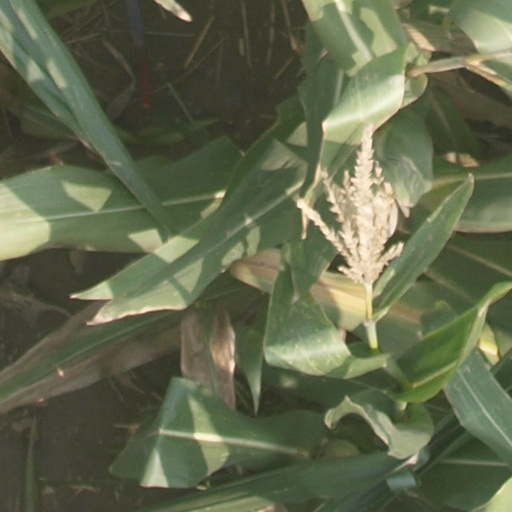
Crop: maize; corn